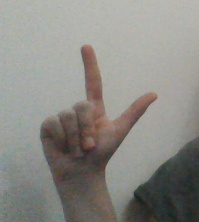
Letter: laam